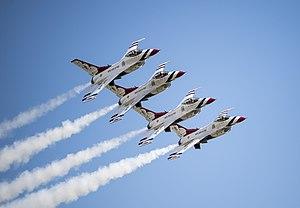
Les Thunderbirds sont la patrouille acrobatique de l'US Air Force. Cette formation a été créée en juin 1953 et vole actuellement sur F-16 Fighting Falcon. Leur programme de présentation se fait avec six avions et dure près d'une heure.